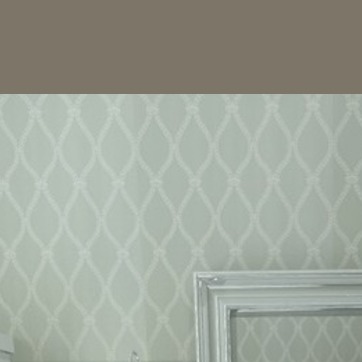
Material: wallpaper